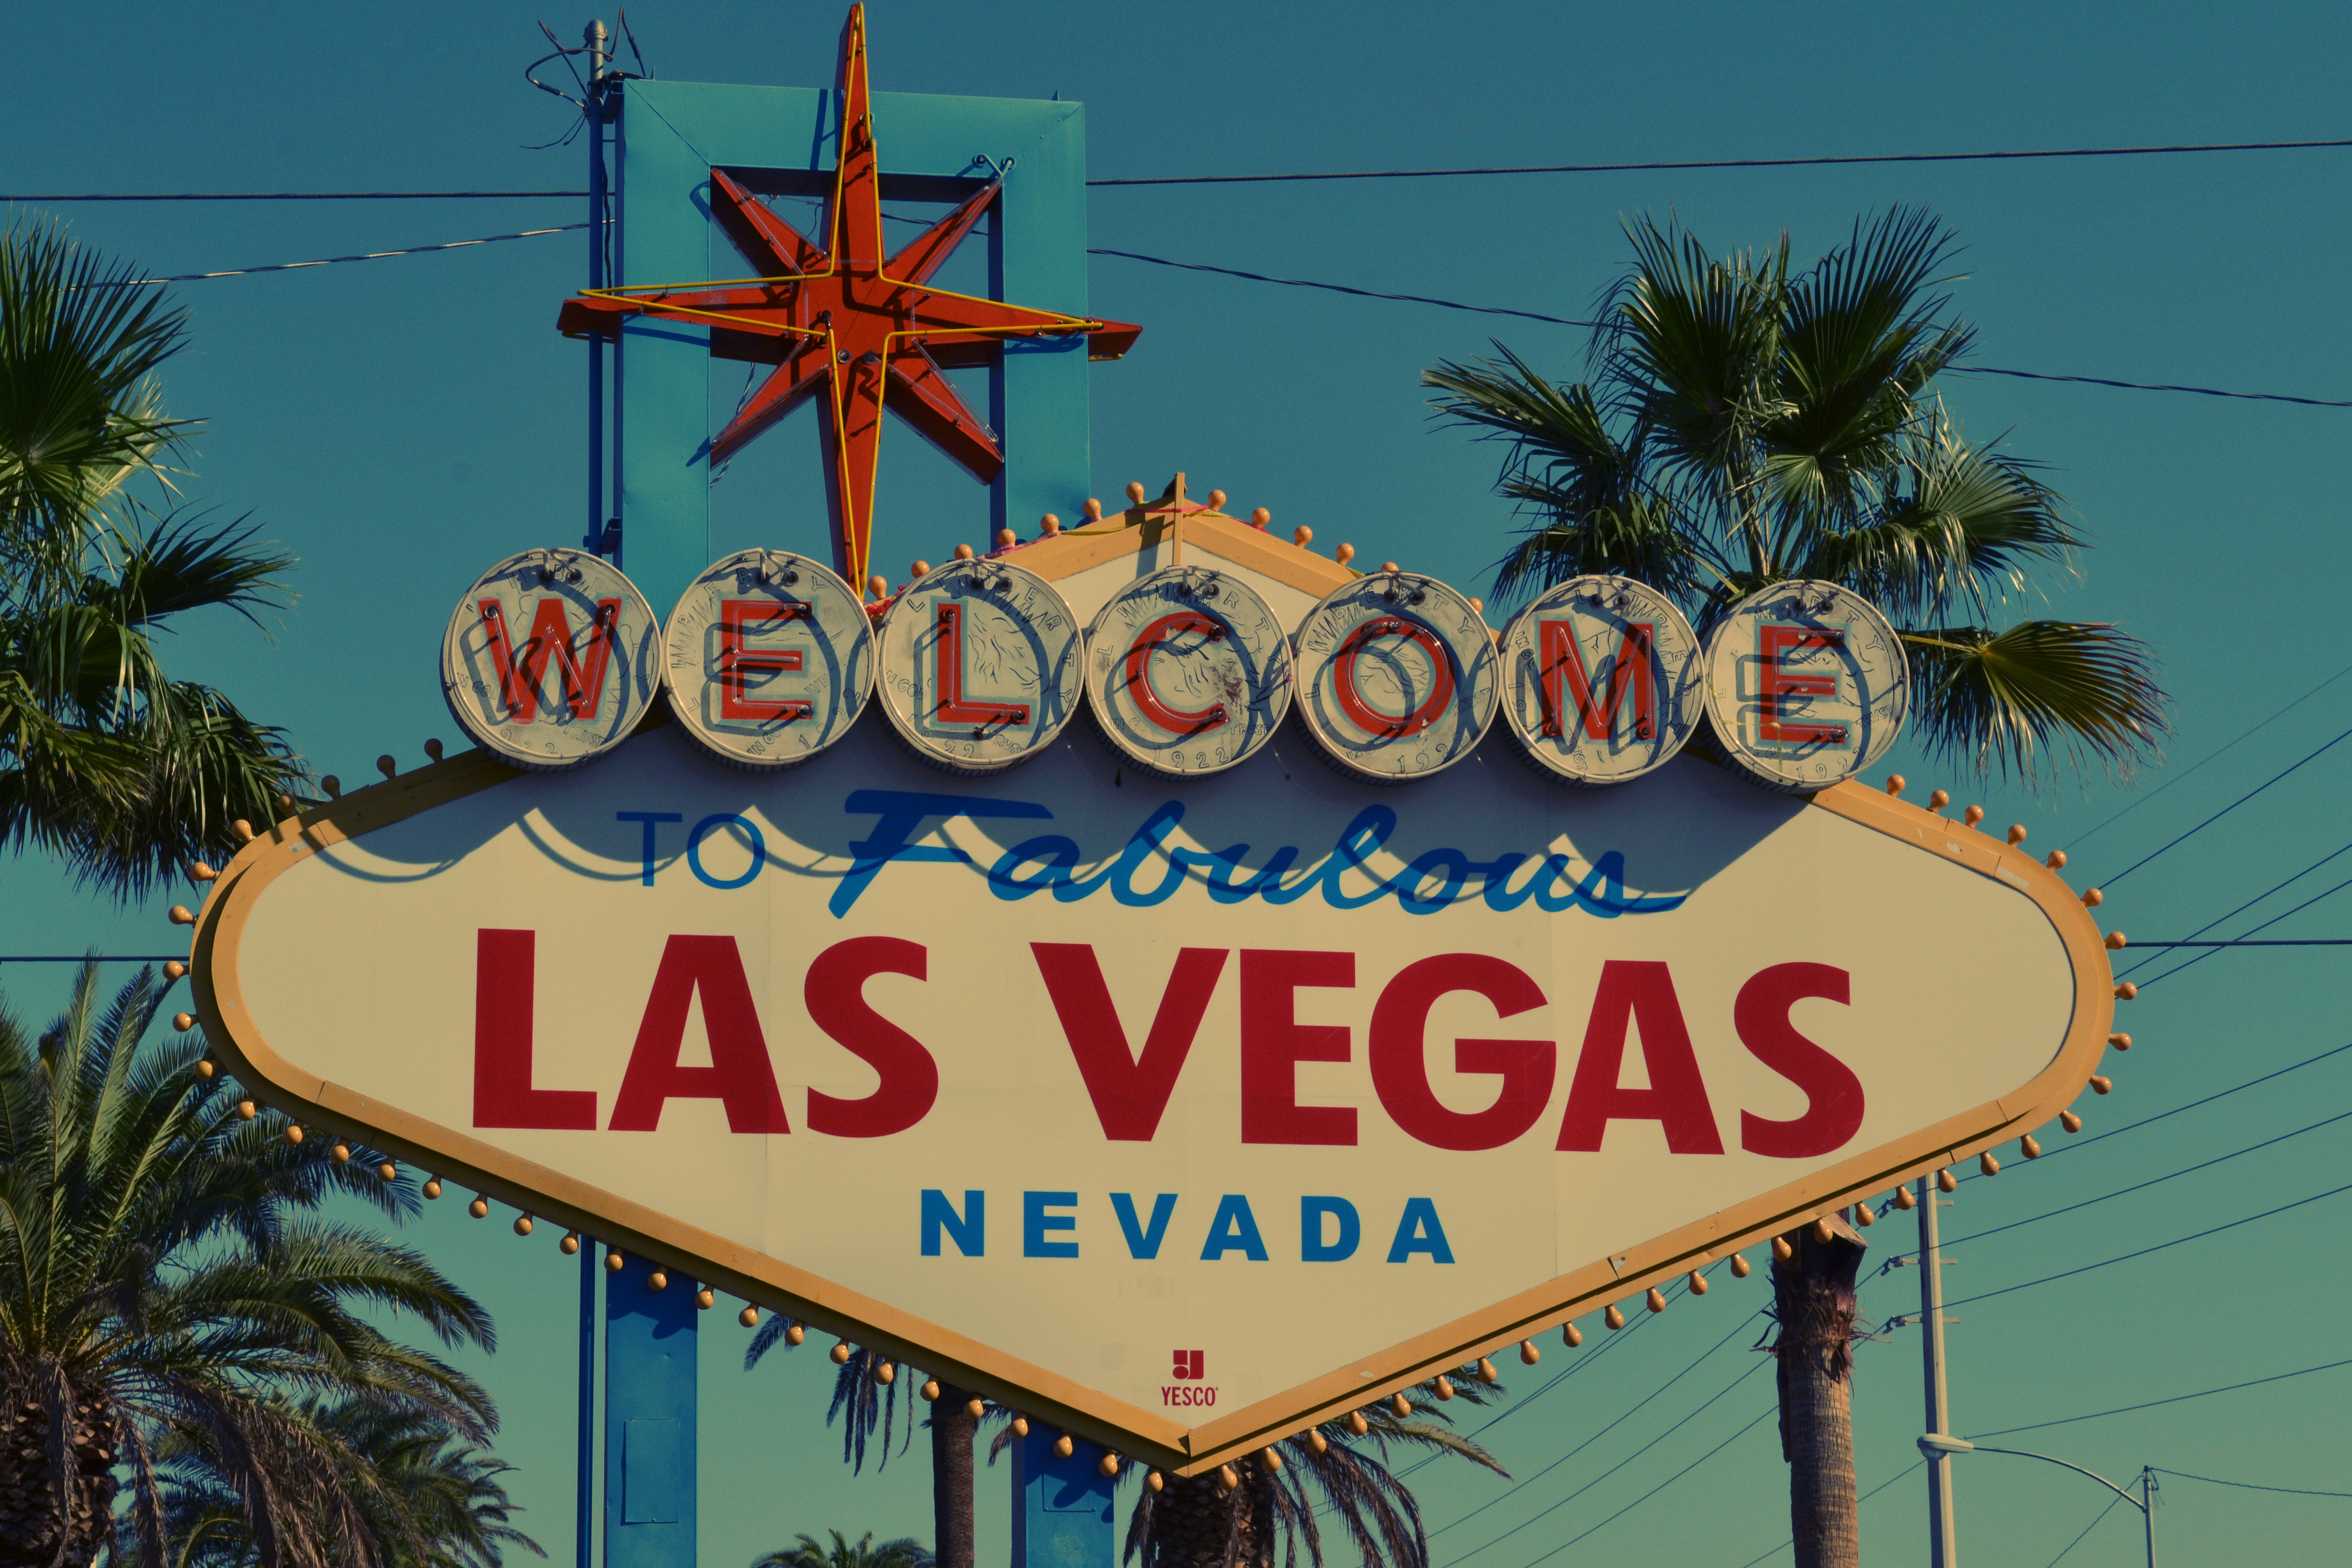
signage, sign, font, neon, sky, tree, palm tree, vacation, plant, electronic signage, neon sign, arecales